L118 light gun

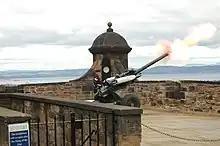
The One O'Clock Gun firing at Edinburgh Castle

At present, the British Army has four light gun regiments: 3rd Regiment Royal Horse Artillery, 4th Regiment Royal Artillery, 7th (Parachute) Regiment Royal Horse Artillery, and 29 Commando Regiment Royal Artillery. Other regiments were temporarily equipped with it for service in Afghanistan. The 14 (Training) Regiment Royal Artillery uses it for training at the Royal School of Artillery.